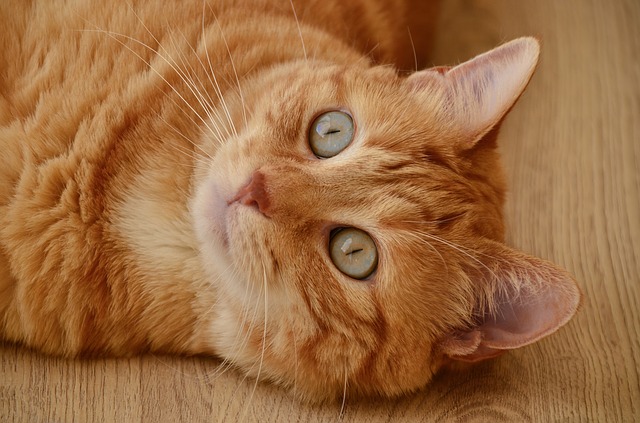
Label: cat